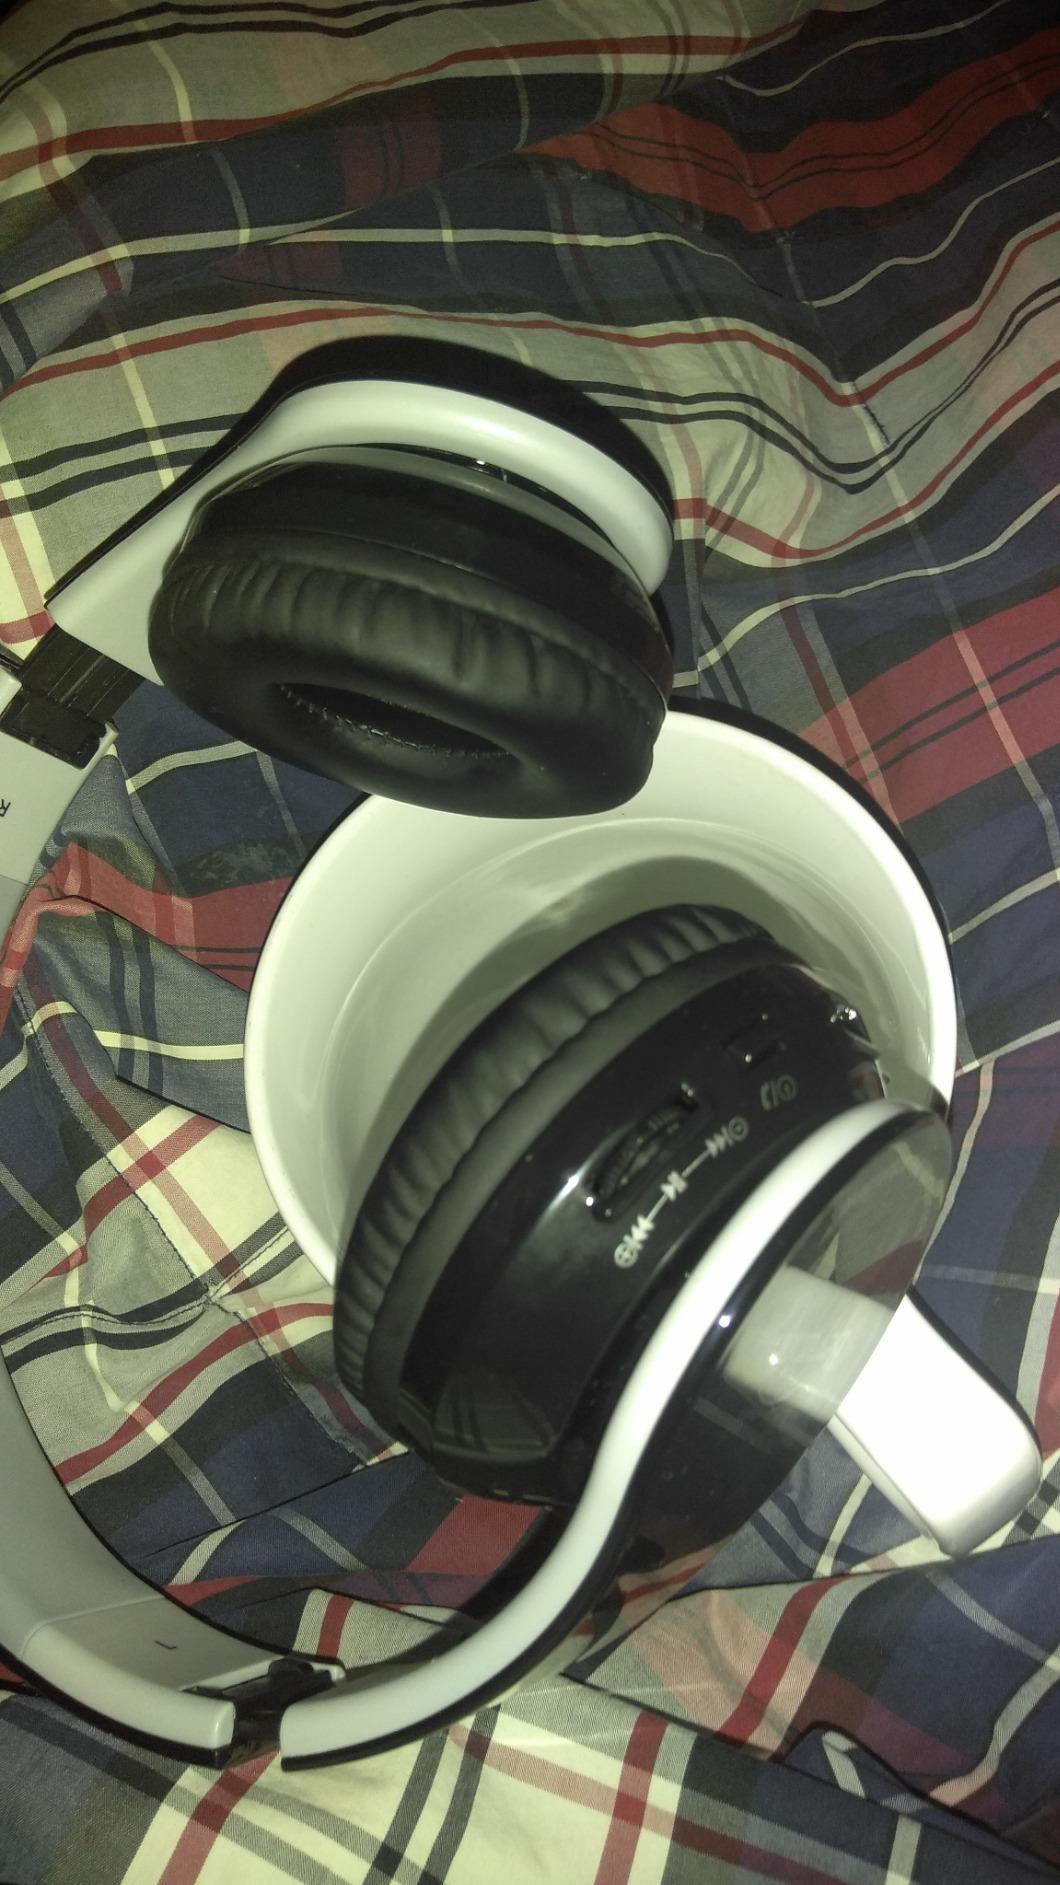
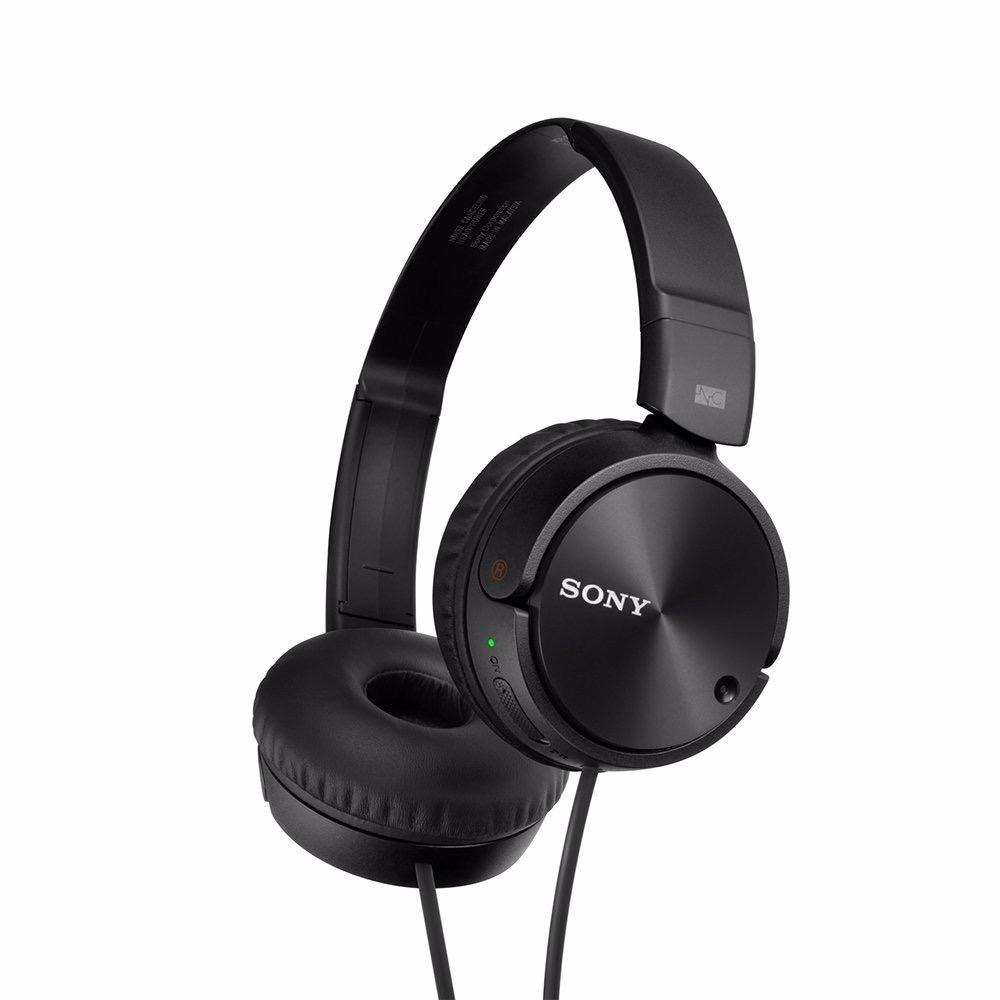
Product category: headphones
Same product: no